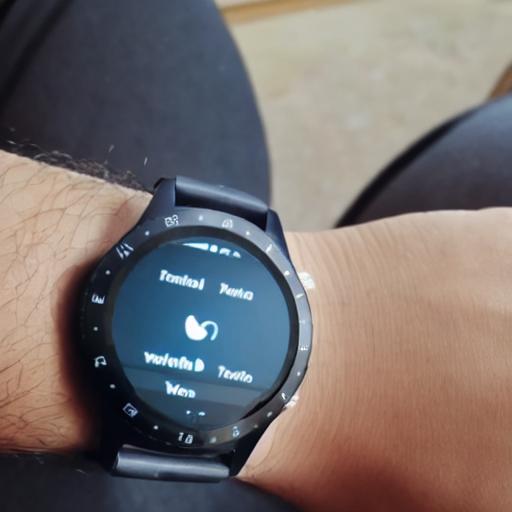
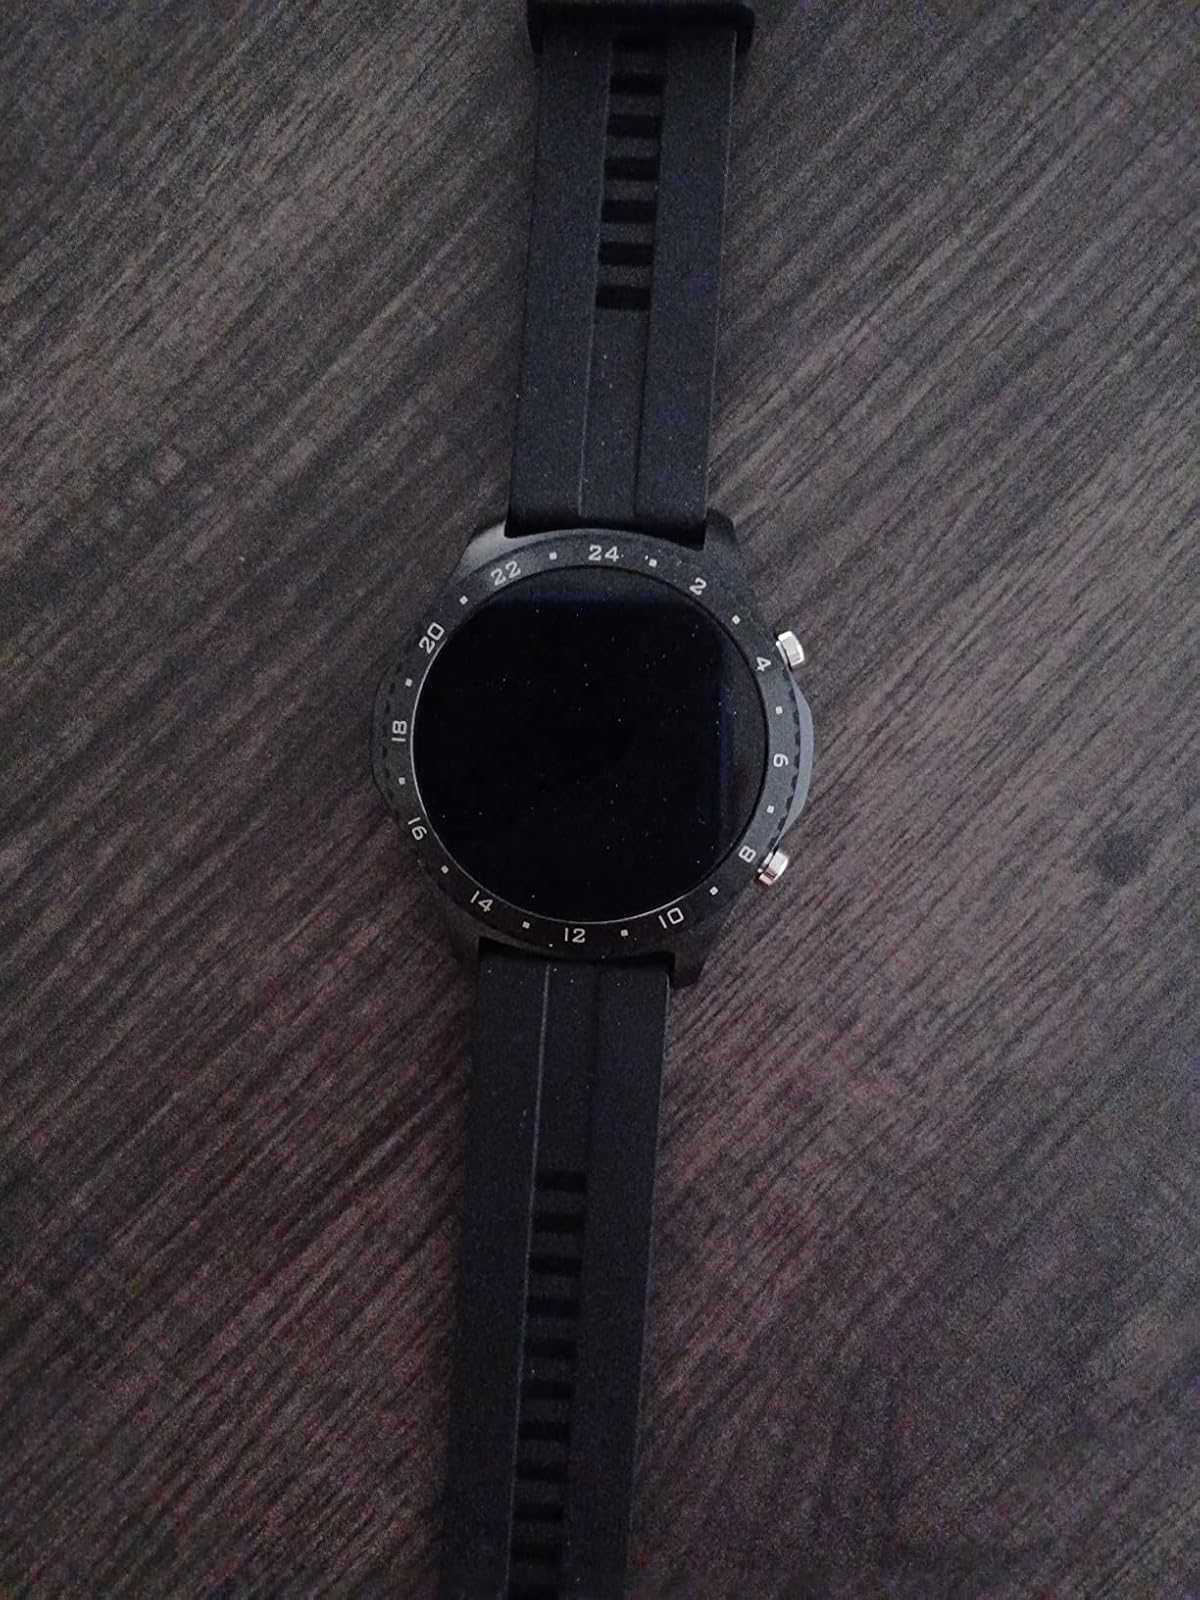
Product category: smartwatch
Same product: no